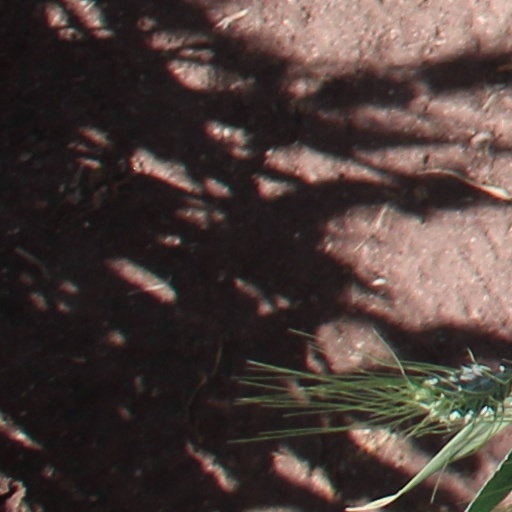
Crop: wheat